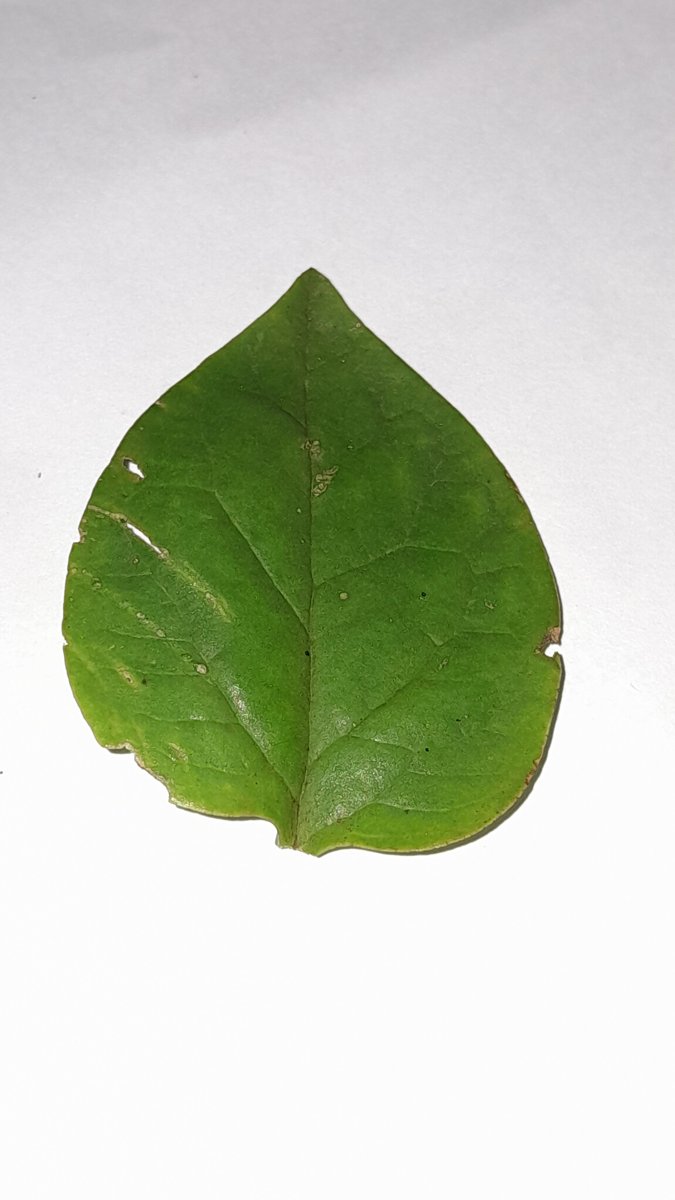
Label: Pest-Damage